Timeline of the Russian invasion of Ukraine (8 April – 28 August 2022)

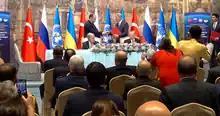
Signing ceremony of the Black Sea Grain Initiative in Istanbul

Russia fired 14 missiles on Kyiv, some of them being X101 missiles fired from Tu-95 and Tu-160 bombers over the Caspian Sea, damaging residential buildings and a kindergarten. The strikes were the first strikes on Kyiv in three weeks, and killed one person and injured six others. According to "a source familiar with the matter", the U.S. was going to announce a medium to long air defence system for Ukraine, which the U.S. will purchase for Ukraine. The suggested system was NASAMS which would require more training for Ukrainian users. The aid package would also include more Javelin missiles, radars for counter-battery, air defence and artillery ammunition. No drones were to be sent due to concerns over their vulnerable nature and valuable technology.